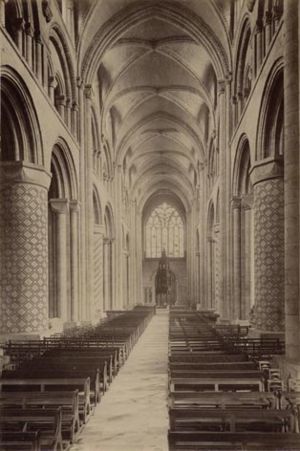
Normannisk arkitektur
Skibet i Durham Cathedral markerede højdepunktet i engelsk romansk arkitektur. Kraftige søjler veksler med grupper af slankere søjler
Normannisk arkitektur er betegnelsen for typer af romansk arkitektur, som blev udviklet af normannerne i lande, som var under deres indflydelse i 1000-tallet og 1100-tallet. Særlig bliver betegnelsen brugt om engelsk romansk arkitektur.